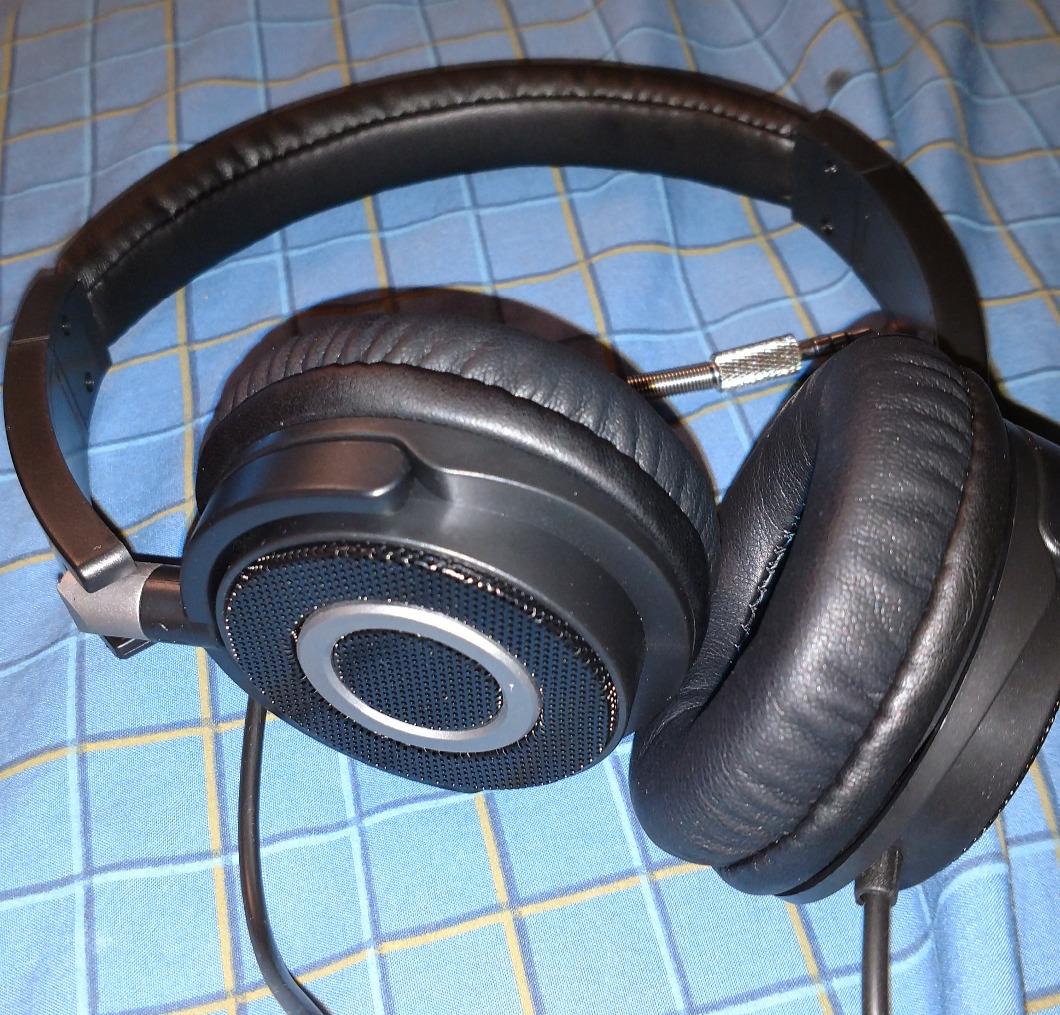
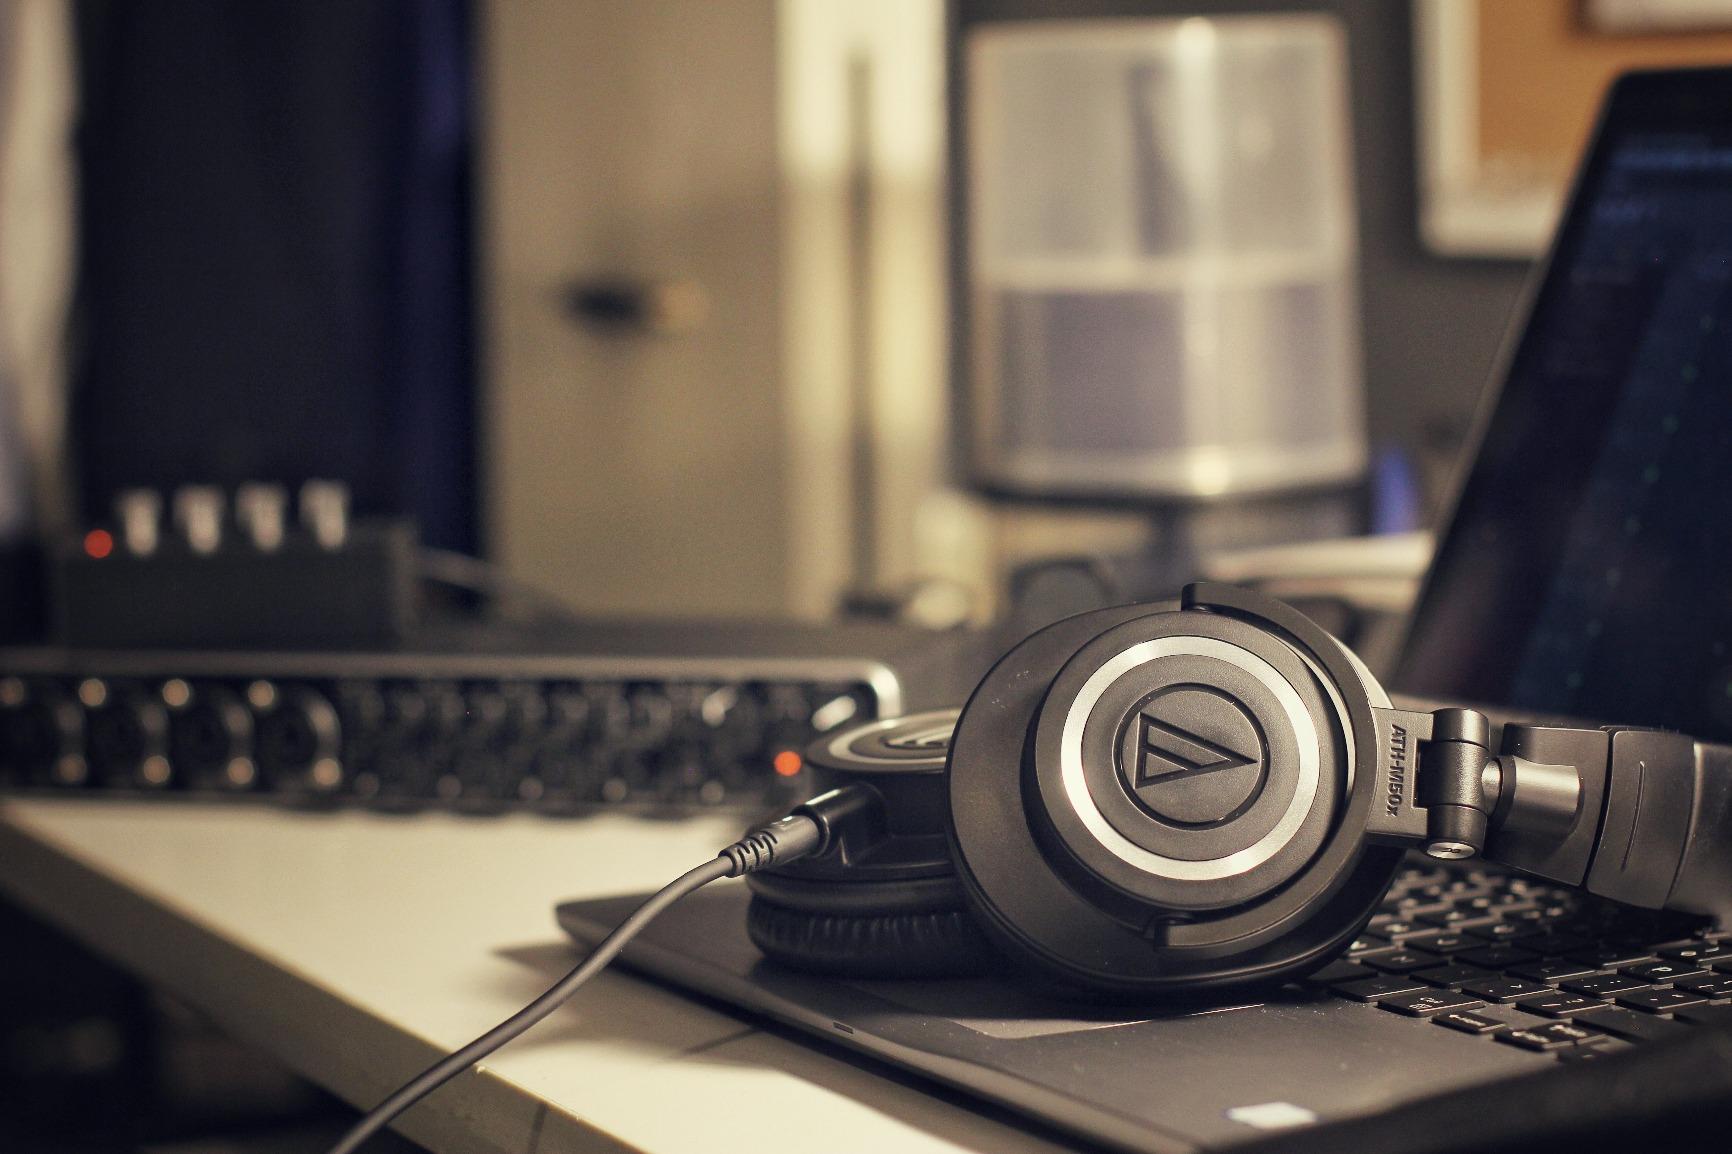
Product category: headphones
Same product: no